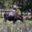
Label: deer